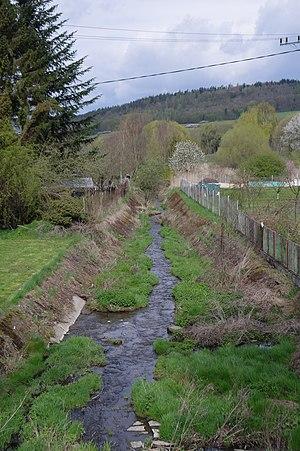
Horšice est une commune du district de Plzeň-Sud, dans la région de Plzeň, en République tchèque. Sa population s'élevait à 429 habitants en 2018.